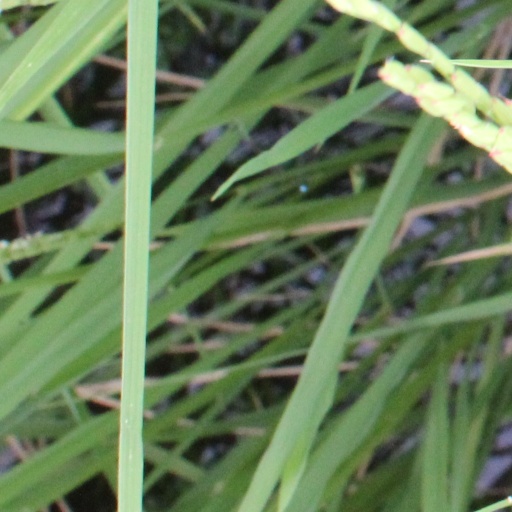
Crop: rice